History of Korea

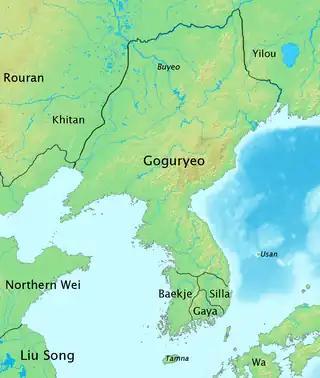
Goguryeo at its height, in 476 AD

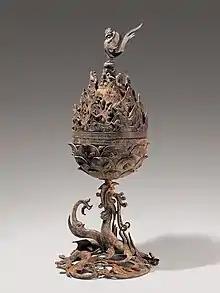
Gilt-bronze Incense Burner of Baekje

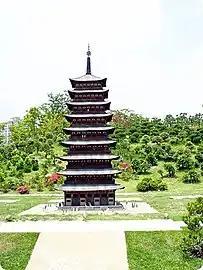
Downsized replica of the famous 80-meter-tall pagoda at Hwangnyongsa Temple which was destroyed by the Mongols

Goguryeo was founded in 37 BC by Jumong (posthumously given the royal title Dongmyeongseong). Later, King Taejo centralized the government. Goguryeo was the first Korean kingdom to adopt Buddhism as the state religion in 372, in King Sosurim's reign.